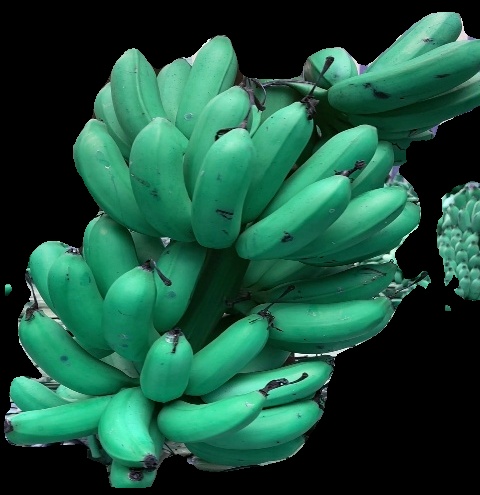
Variety: rasbale
Grade: grade1